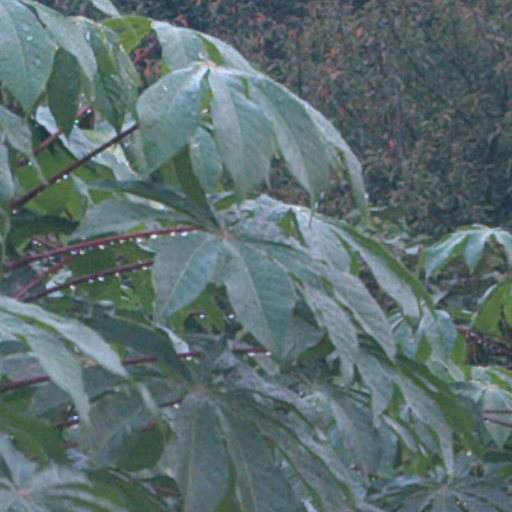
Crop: cassava